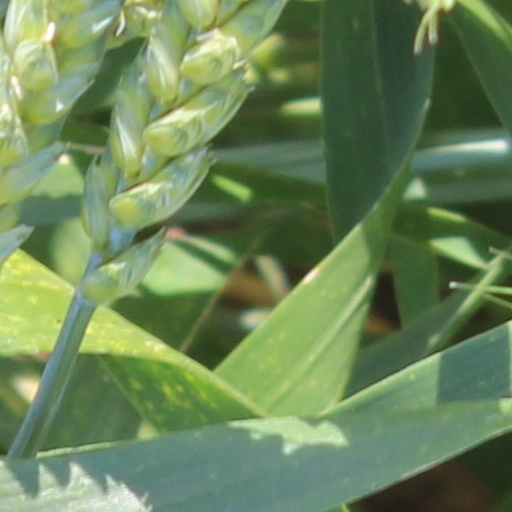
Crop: wheat